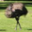
Label: bird